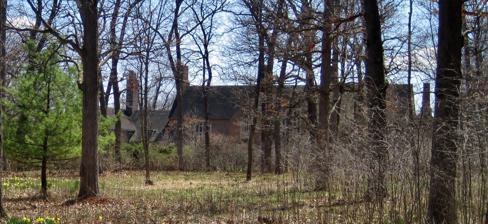
Building: Philip D. Armour III House
Country: United States of America
Year built: 1932
Historic house in Illinois, United States United States historic place Philip D. Armour III House U.S. National Register of Historic Places The Philip D. Armour III House in 2014 Show map of Illinois Show map of the United States Location 900 Armour Drive, Lake Bluff, Illinois Coordinates 39°35′6″N 87°49′7″W / 39.58500°N 87.81861°W / 39.58500; -87.81861 Area 6.2 acres (2.5 ha) Built 1932 ( 1932 ) Architect Harrie T. Lindeberg Architectural style Tudor Revival NRHP reference No. 96001342 Added to NRHP November 15, 1996 The Philip D. Armour III House is a historic mansion in Lake Bluff, Illinois , USA. It was built for Philip D. Armour III, grandson of Armour and Company founder Philip D. Armour . It was designed in the Tudor Revival style by architect Harrie T. Lindeberg . It was listed on the National Register of Historic Places in 1996. References